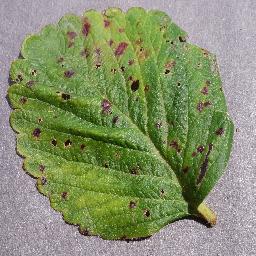
Label: Strawberry___Leaf_scorch